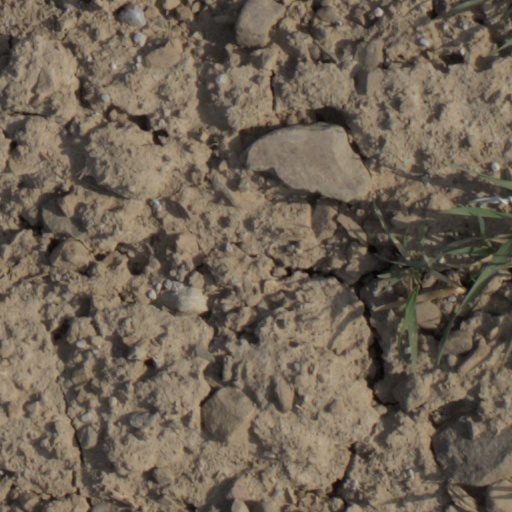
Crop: wheat